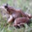
Label: frog